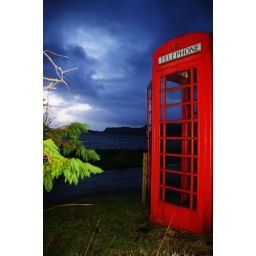
The phone box outside Inverie's Post Office, looking over the Loch towards Glaschoille.